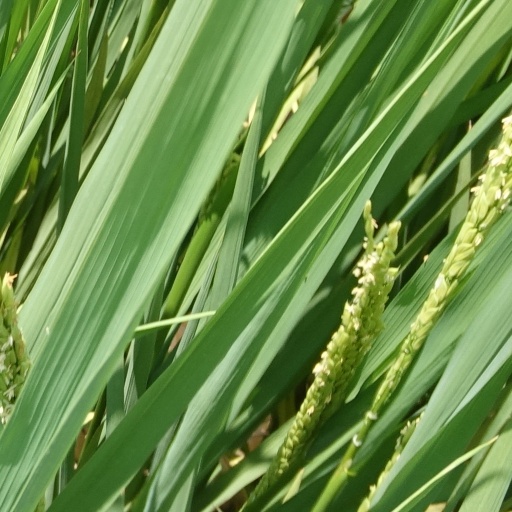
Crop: rice